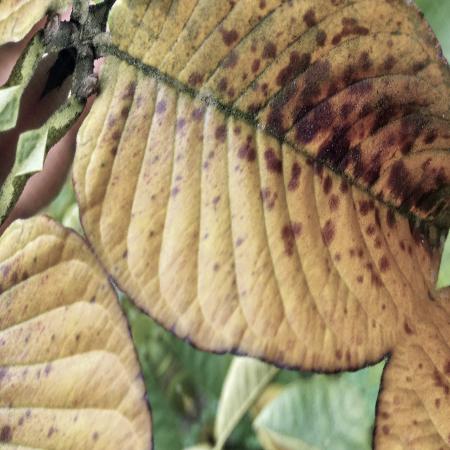
Label: Red rust